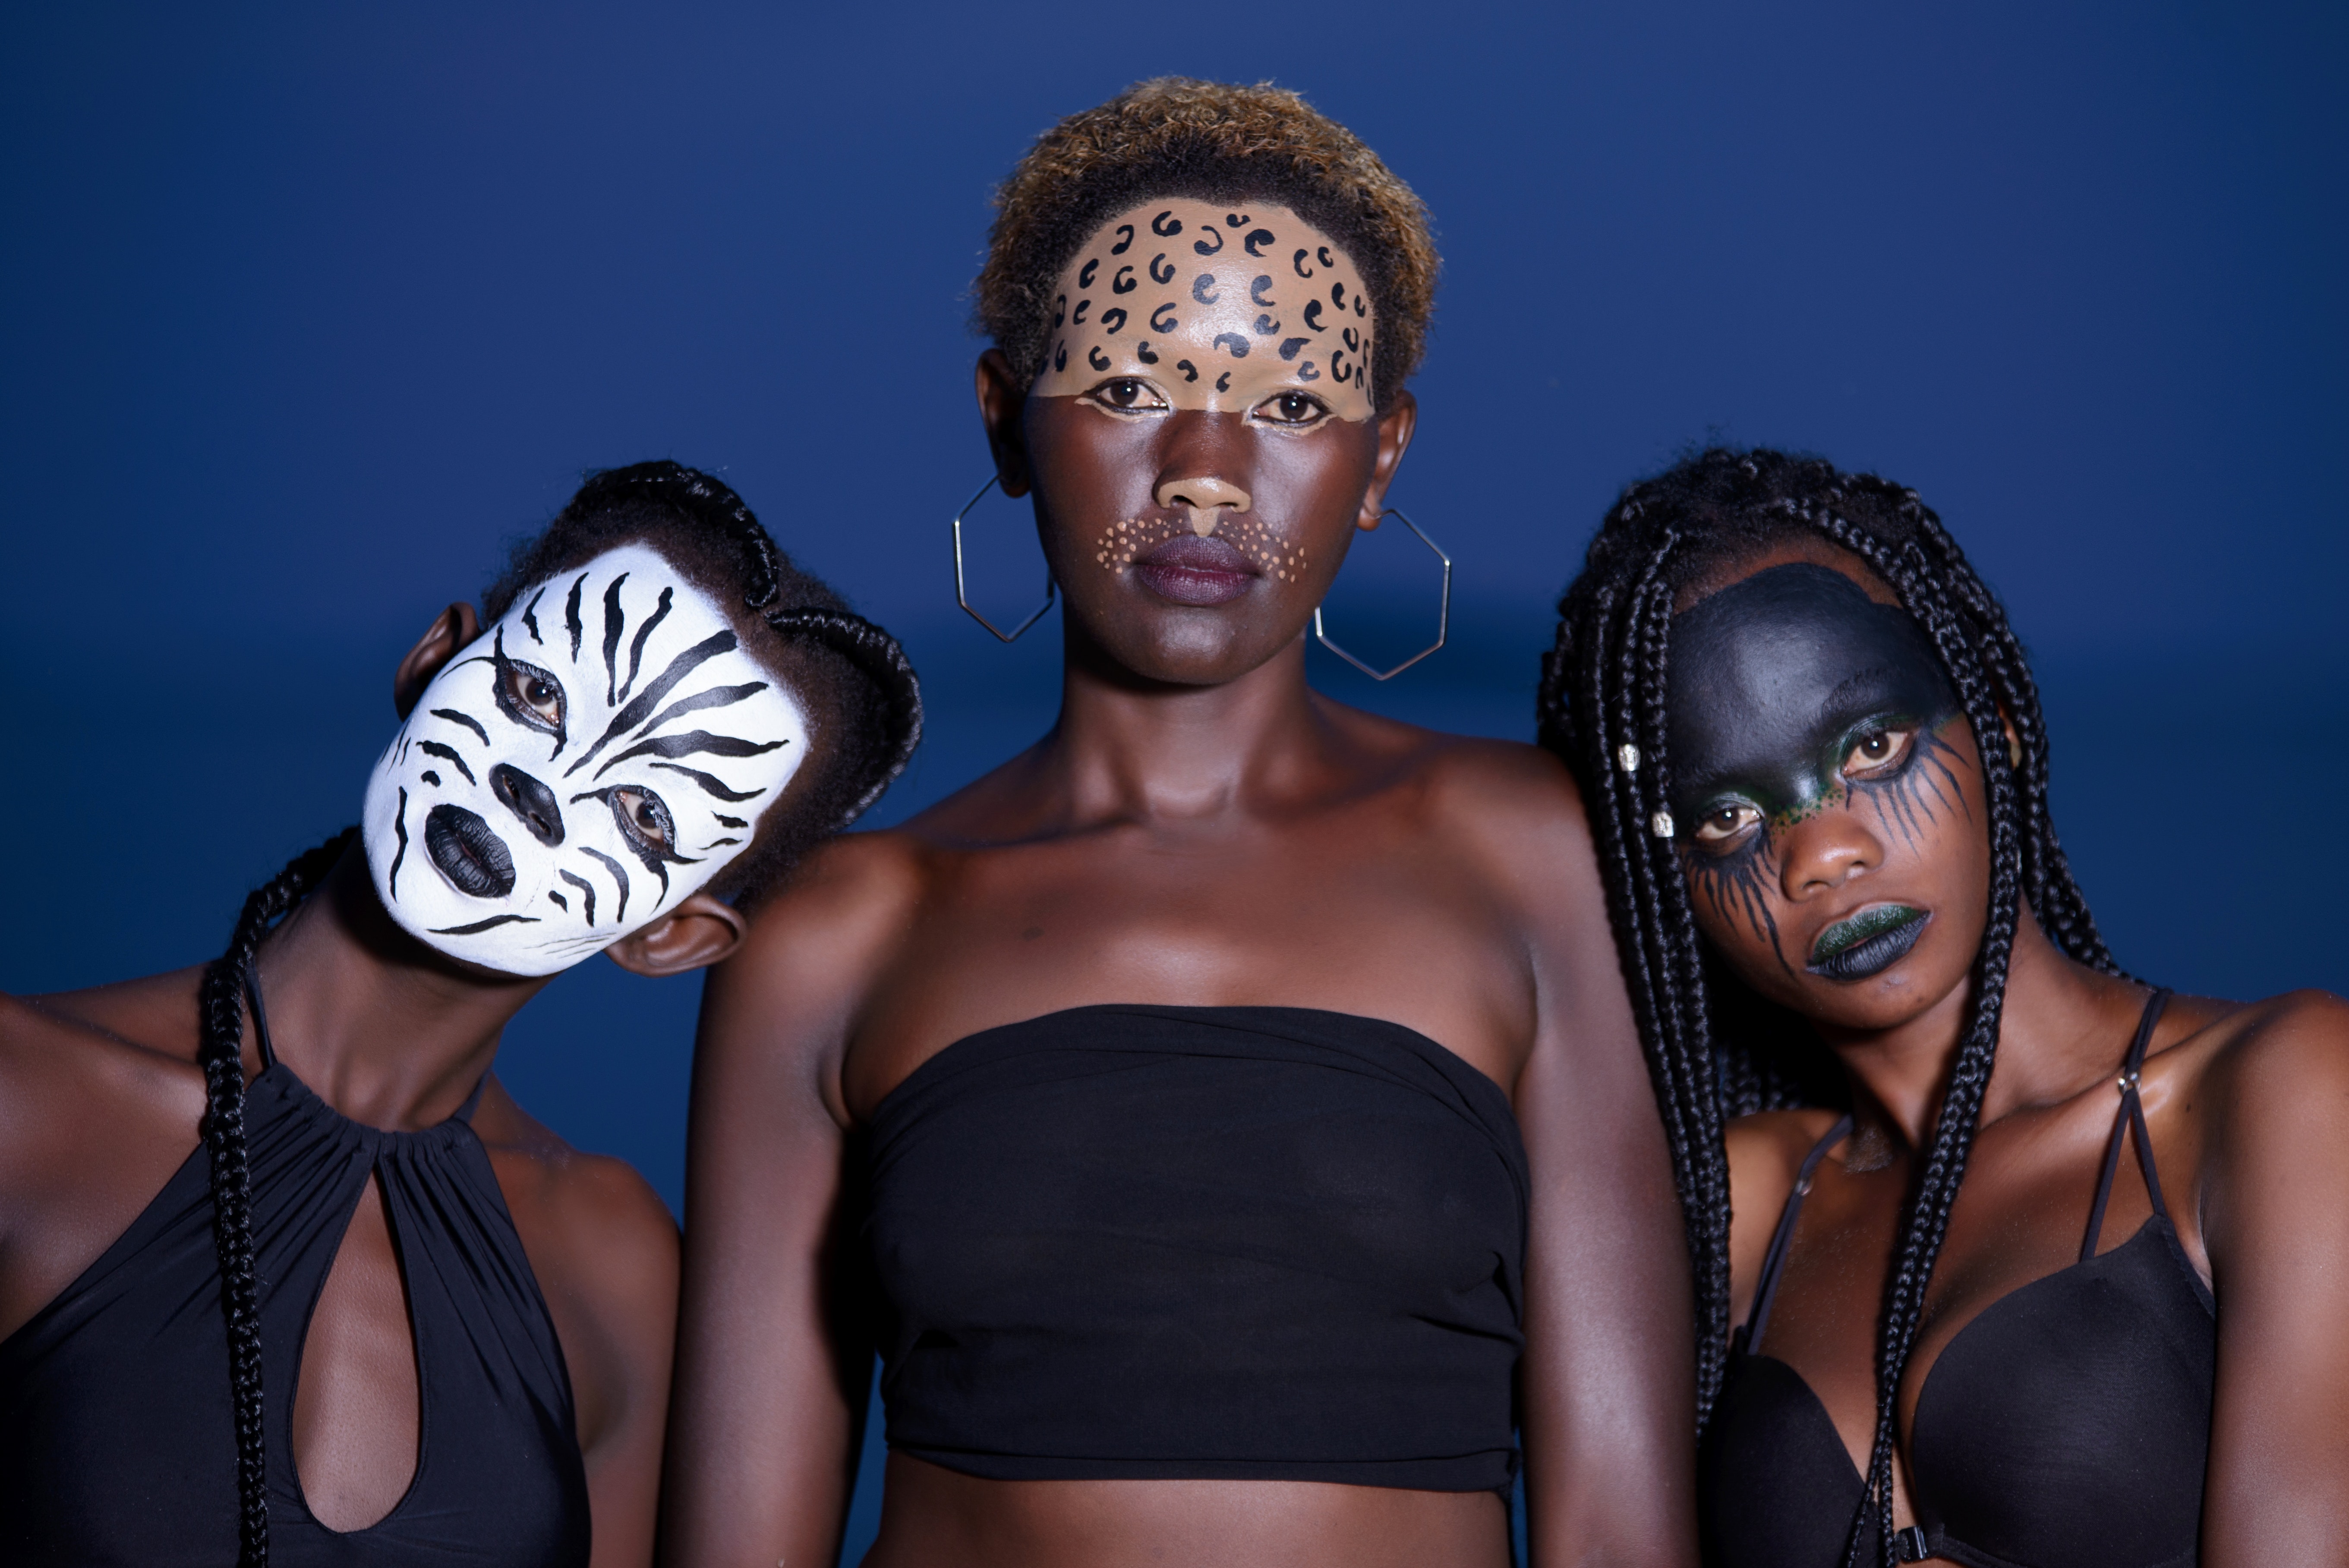
skin, hairstyle, fashion, headgear, muscle